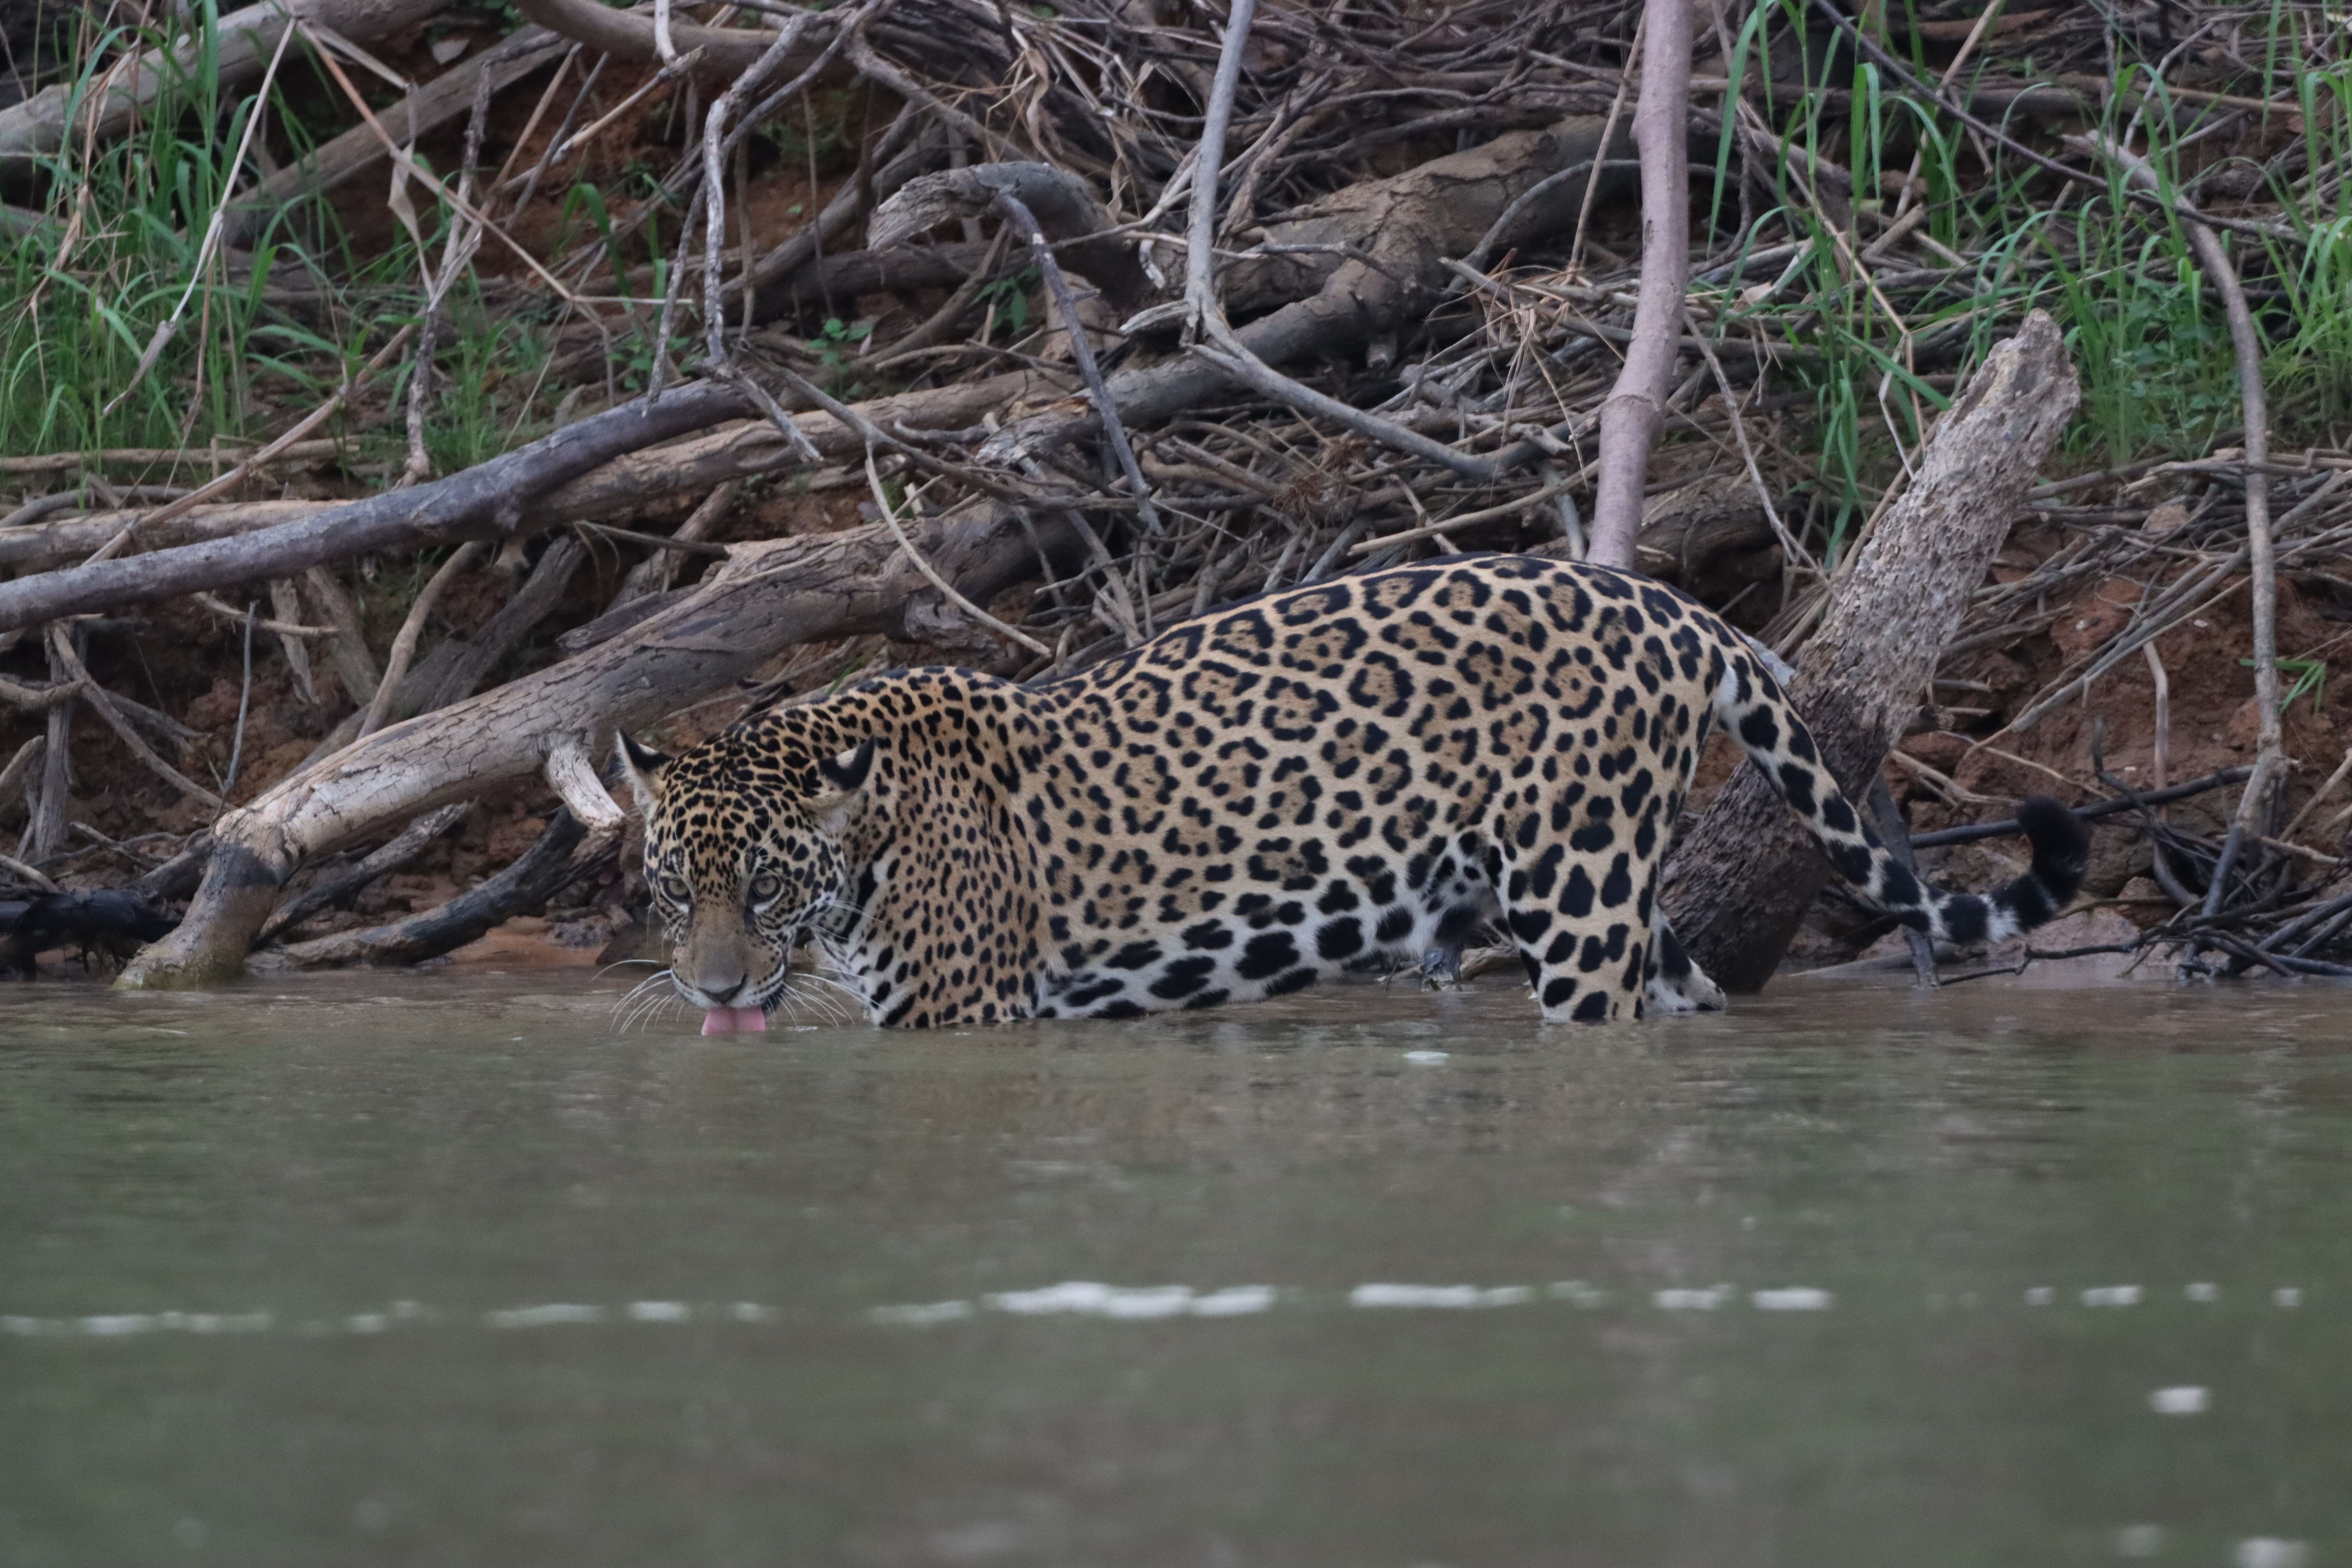
Jaguar: Ariely